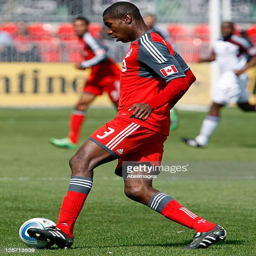
football player moves the ball against football team during action